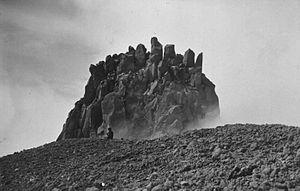
Le Sinabung, en indonésien Gunung Sinabung, est un stratovolcan culminant à 2 460 mètres d’altitude sur l’île de Sumatra en Indonésie.